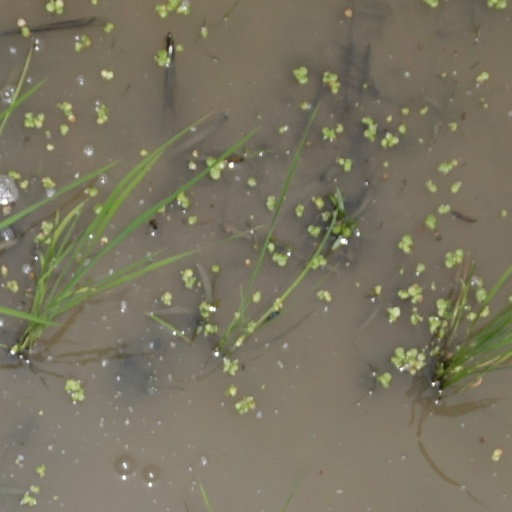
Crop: rice